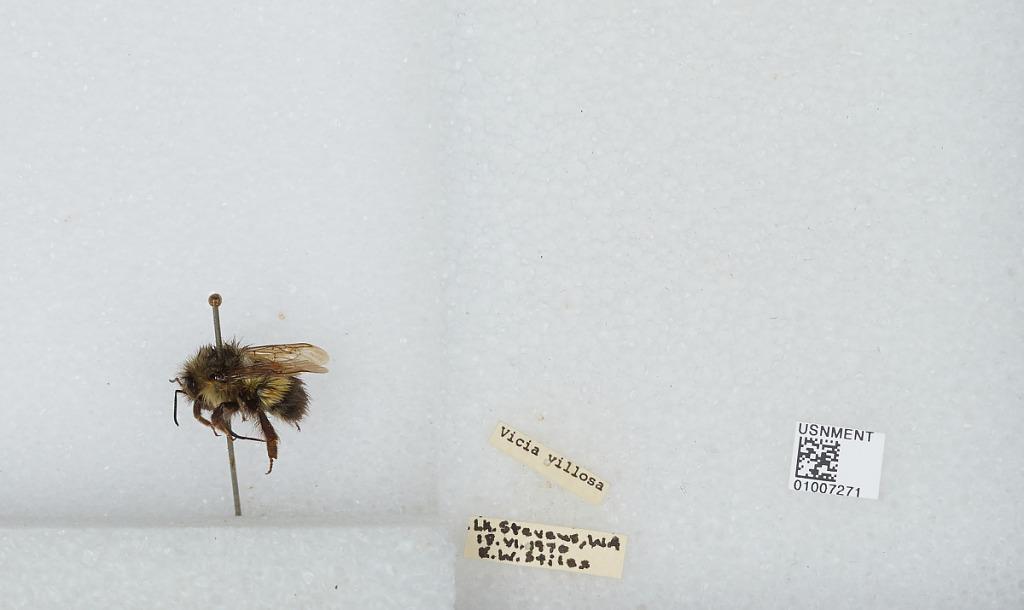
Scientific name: Bombus (Pyrobombus) flavifrons Cresson
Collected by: E. Stiles
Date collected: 1970-6-18
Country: United States
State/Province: Washington
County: Snohomish
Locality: Lake Stevens
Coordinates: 48.0197, -122.066